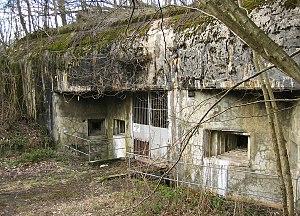
Ligne Maginot - Gros Ouvrage Molvange - Entree des Munitions
Le secteur fortifié de Thionville est une partie de la ligne Maginot, situé entre le secteur fortifié de la Crusnes à l'ouest et le secteur fortifié de Boulay à l'est.
L'ouvrage de Molvange est un ouvrage fortifié de la ligne Maginot, situé à l'est du village de Molvange, sur la commune d'Escherange, dans le département de la Moselle.
Les entrées des ouvrages de la ligne Maginot sont les blocs des ouvrages de la ligne Maginot par lesquels les personnels de défense et de maintenance peuvent s'introduire ou sortir, ainsi que le matériel et ravitaillement. Elles sont adaptées aux besoins potentiels de l'ouvrage, tout en étant en principe infranchissables par les forces ennemies.